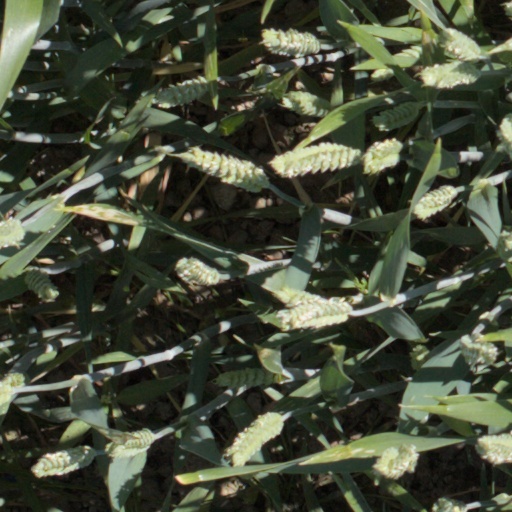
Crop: wheat